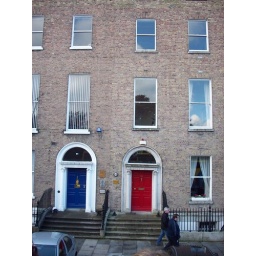
The houses in Dublin are all like this. Sort of reminds me of the east coast